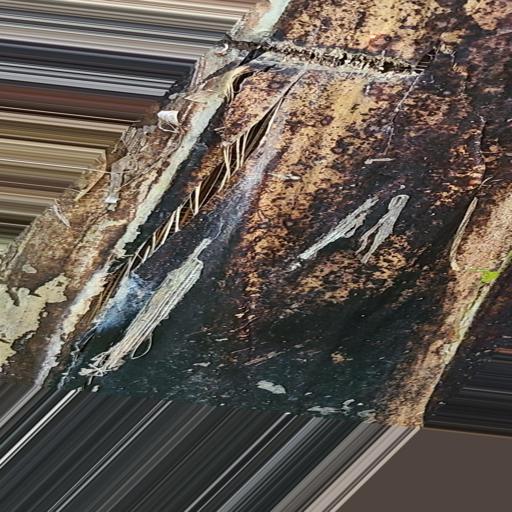
Label: bract_mosaic_virus